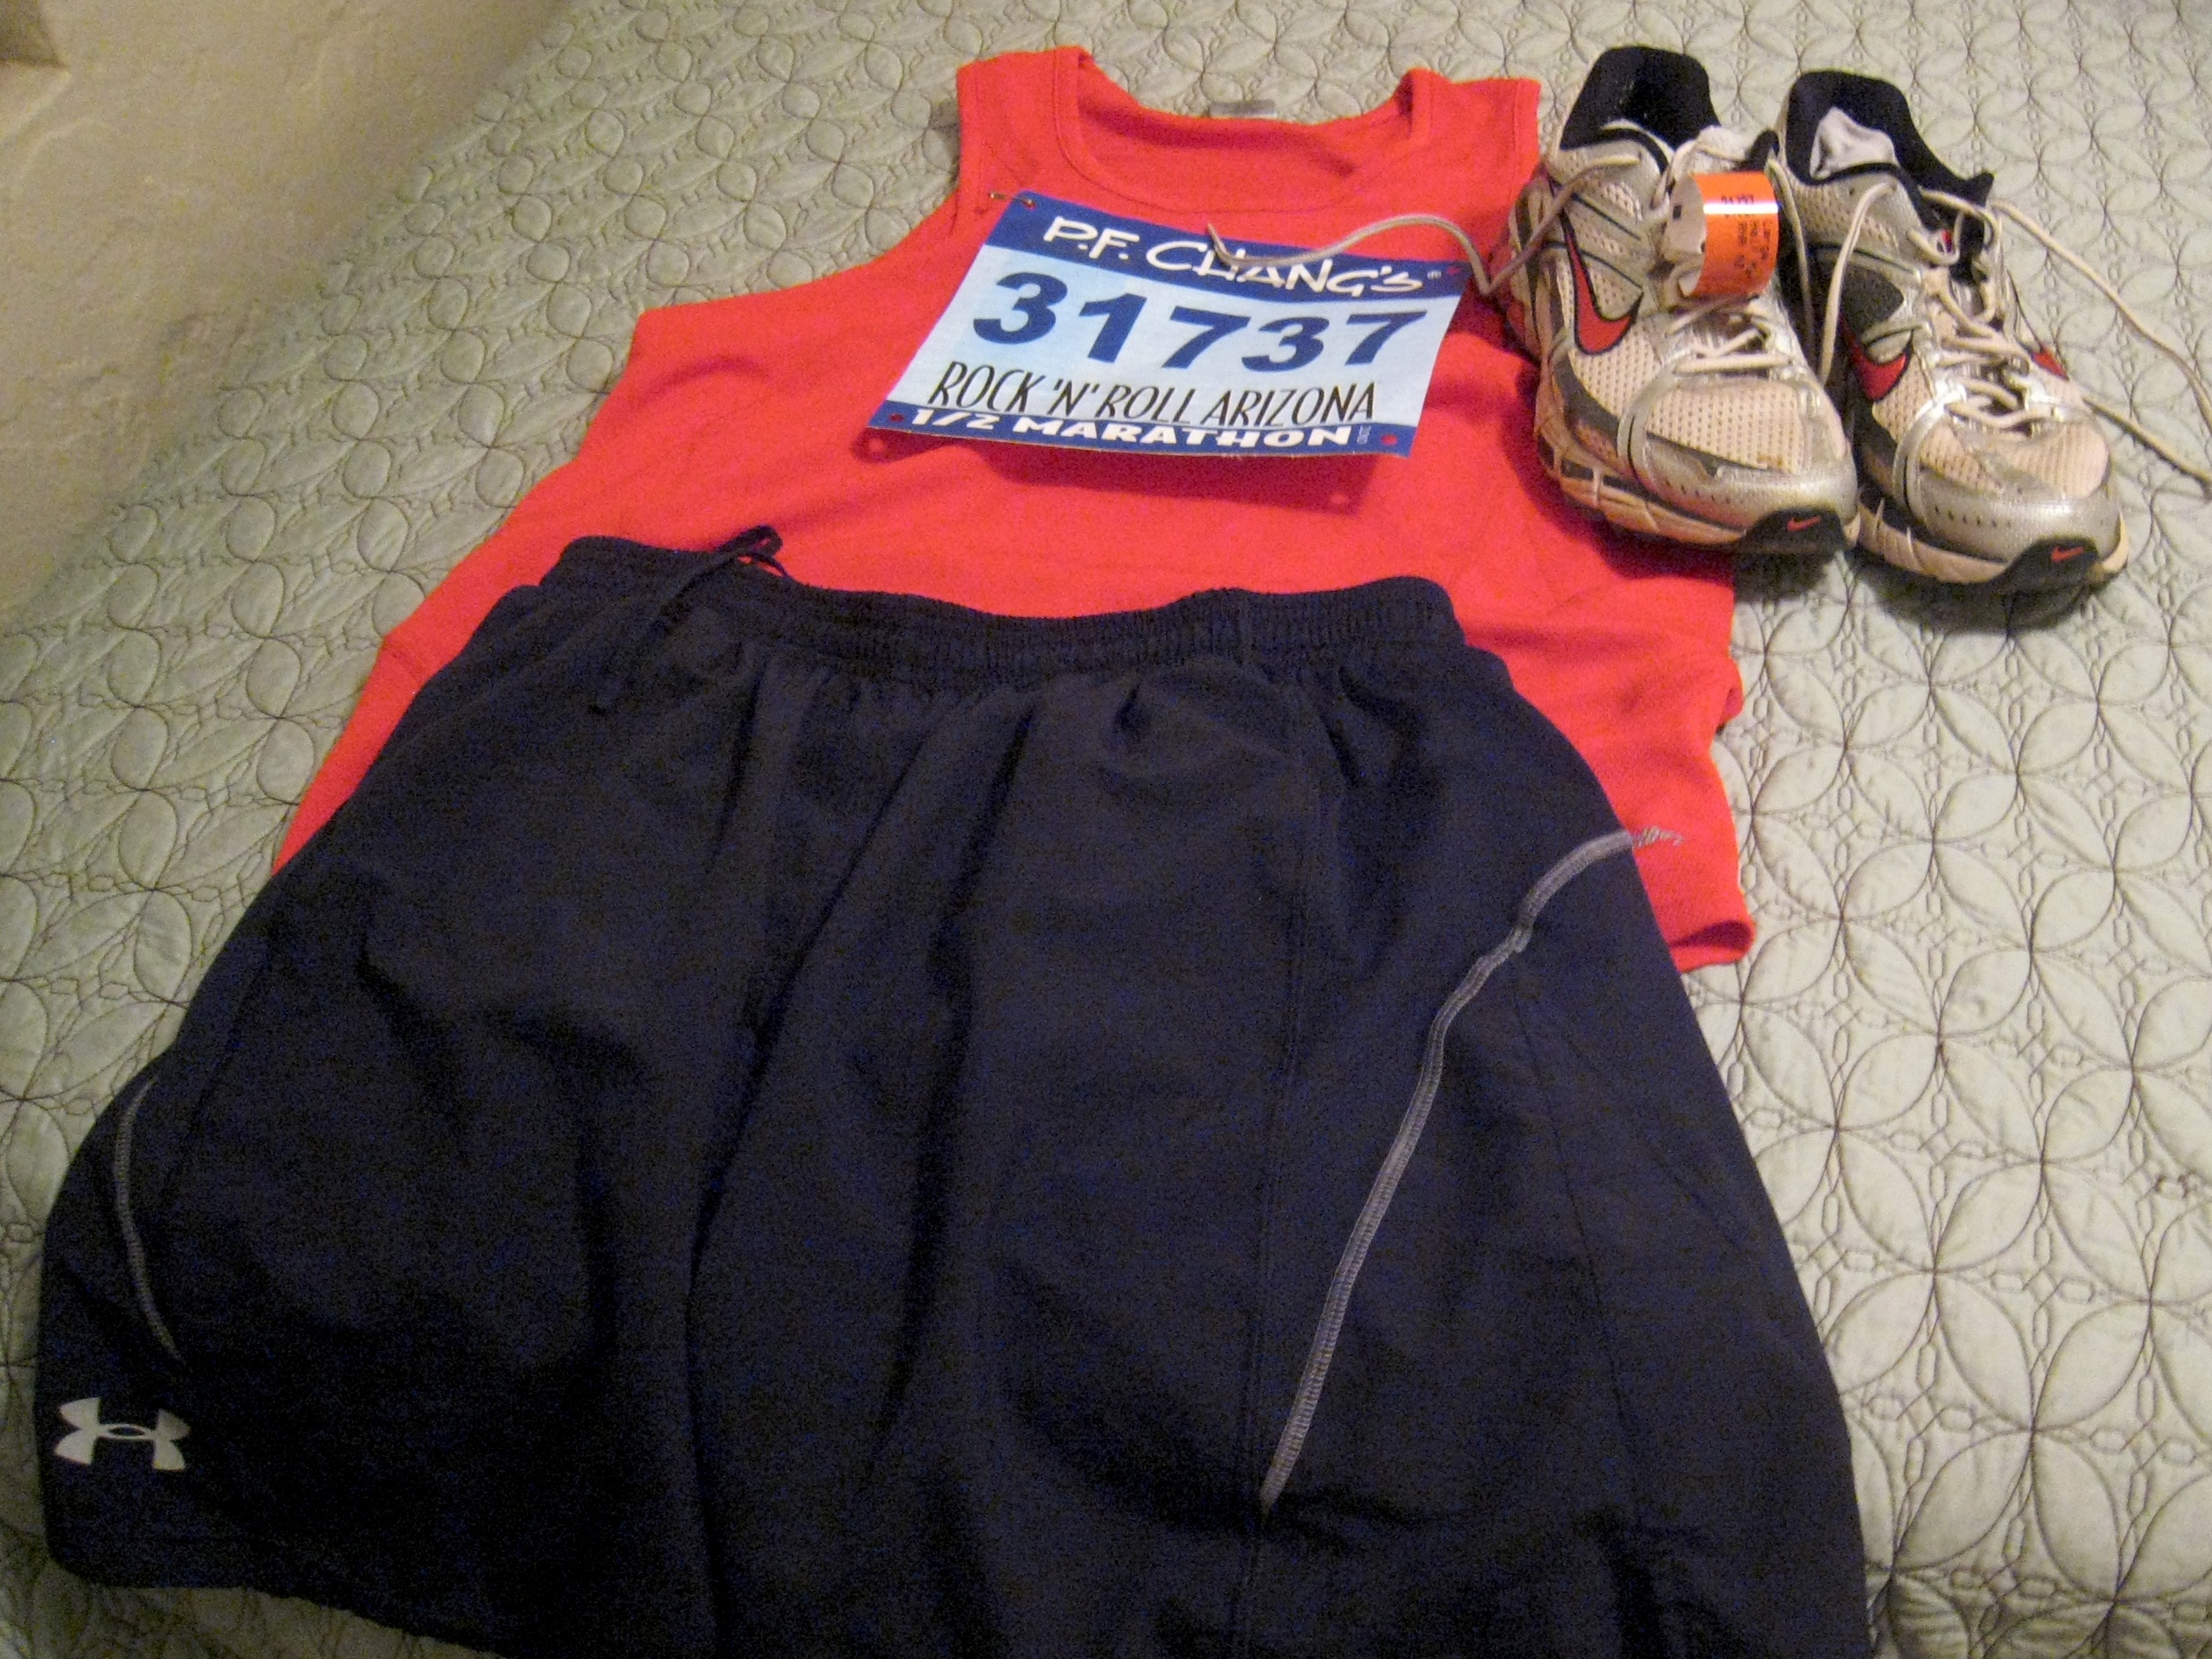
running, clothing, outerwear, t shirt